2014 Japanese Grand Prix

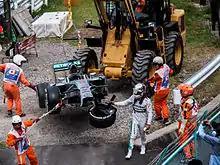

There were three practice sessions – two on Friday and a third on Saturday – preceding Sunday's race. The Friday morning and afternoon sessions lasted ninety minutes each; the third, one-hour session was held on Saturday morning. Mercedes conducted race simulations to see how the cars would behave with a heavy fuel load. Rosberg was fastest in the first practice session with a lap time of 1 minute, 35.461 seconds, ahead of teammate Hamilton in second. Alonso was third-fastest, ahead of Valtteri Bottas, Kimi Räikkönen, Kevin Magnussen, Ricciardo, Jenson Button, Vettel and Daniil Kvyat. Verstappen's run ended early when he pulled over to the side of the track at the S curves with smoke billowing from his engine because of a broken exhaust valve, while Merhi spun at turn 13, causing Bottas to swerve to avoid him.